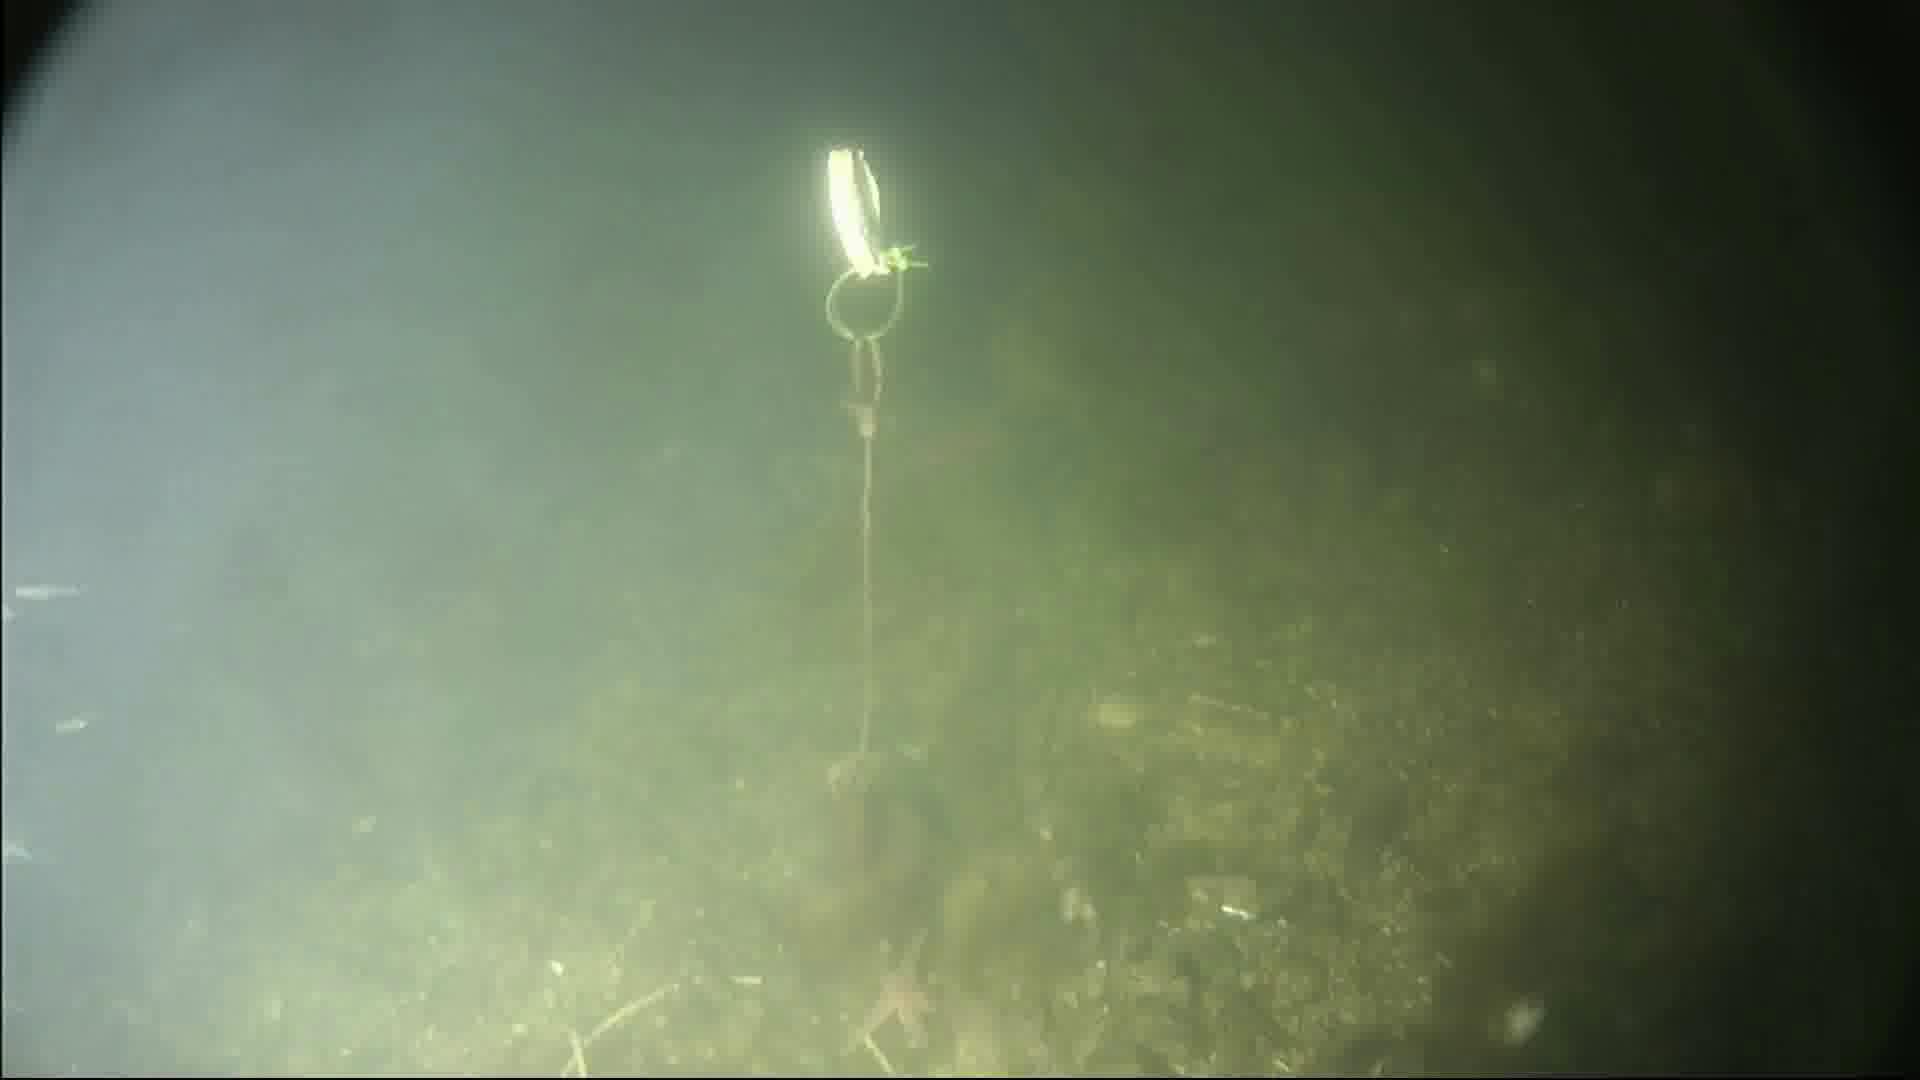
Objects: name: small_fish
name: starfish
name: crab